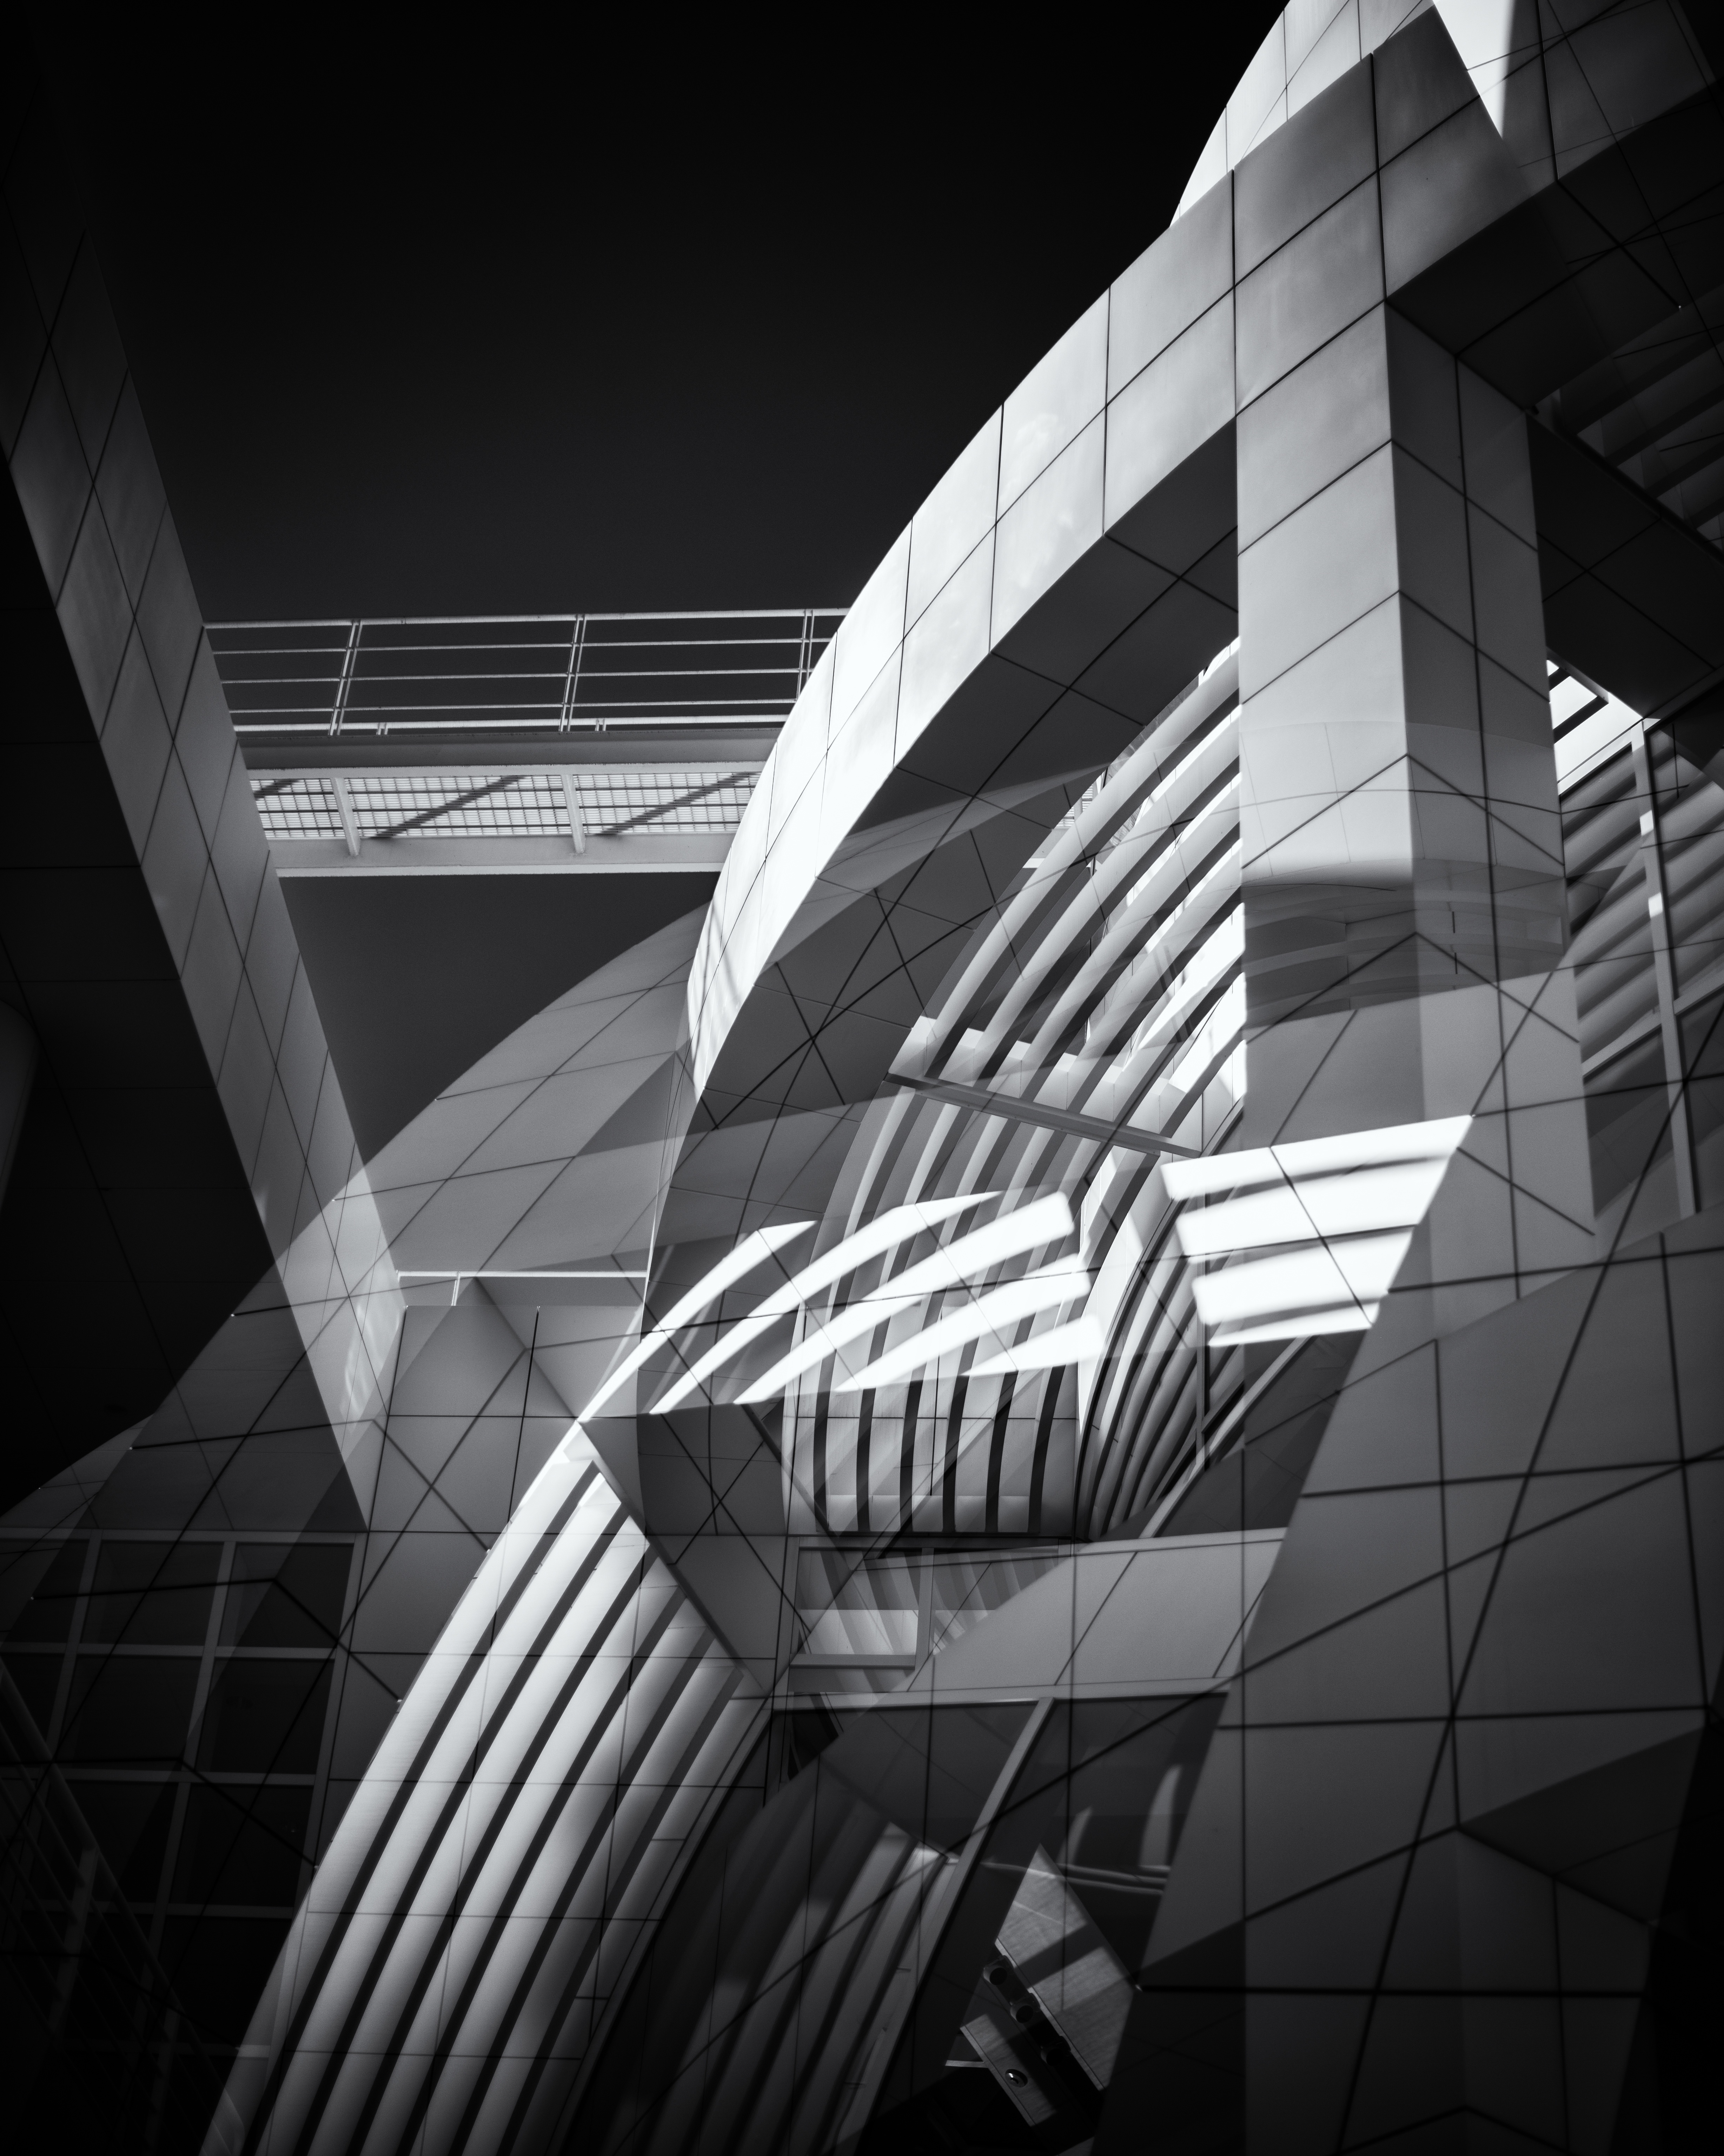
light, black and white, architecture, structure, white, skyscraper, line, reflection, darkness, black, monochrome, design, symmetry, dynamic, shape, metropolis, monochrome photography